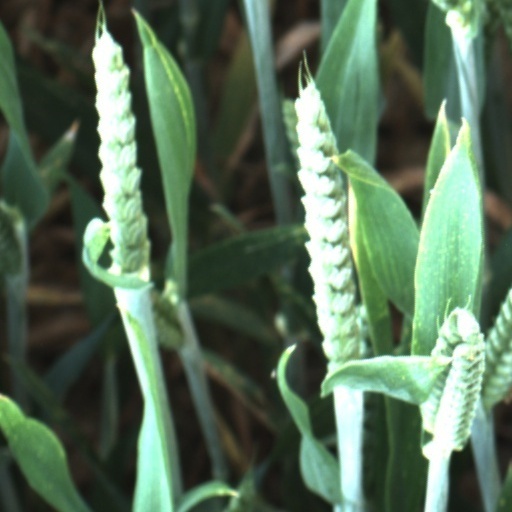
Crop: wheat